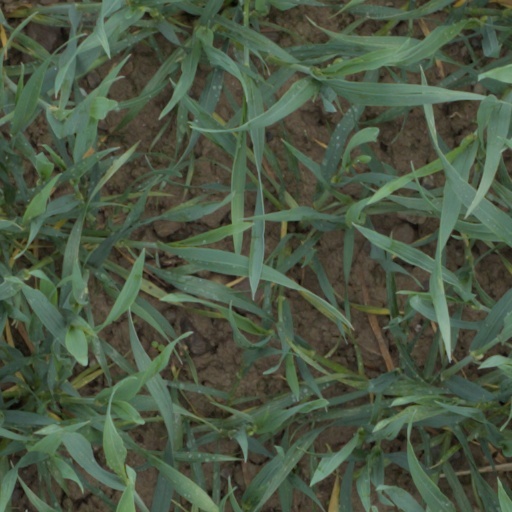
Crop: wheat